Gregg Easterbrook

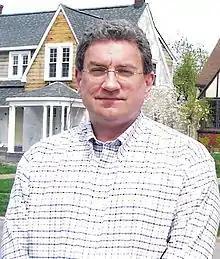
Easterbrook in 2008

Gregg Edmund Easterbrook (born March 3, 1953) is an American writer and a contributing editor of both "The New Republic" and "The Atlantic Monthly". He has authored ten books (six nonfiction, one of humor, and three literary novels), and writes for op-ed pages, magazines, and journals.